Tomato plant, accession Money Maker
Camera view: vertical (180 deg); turntable rotation: 240 degrees
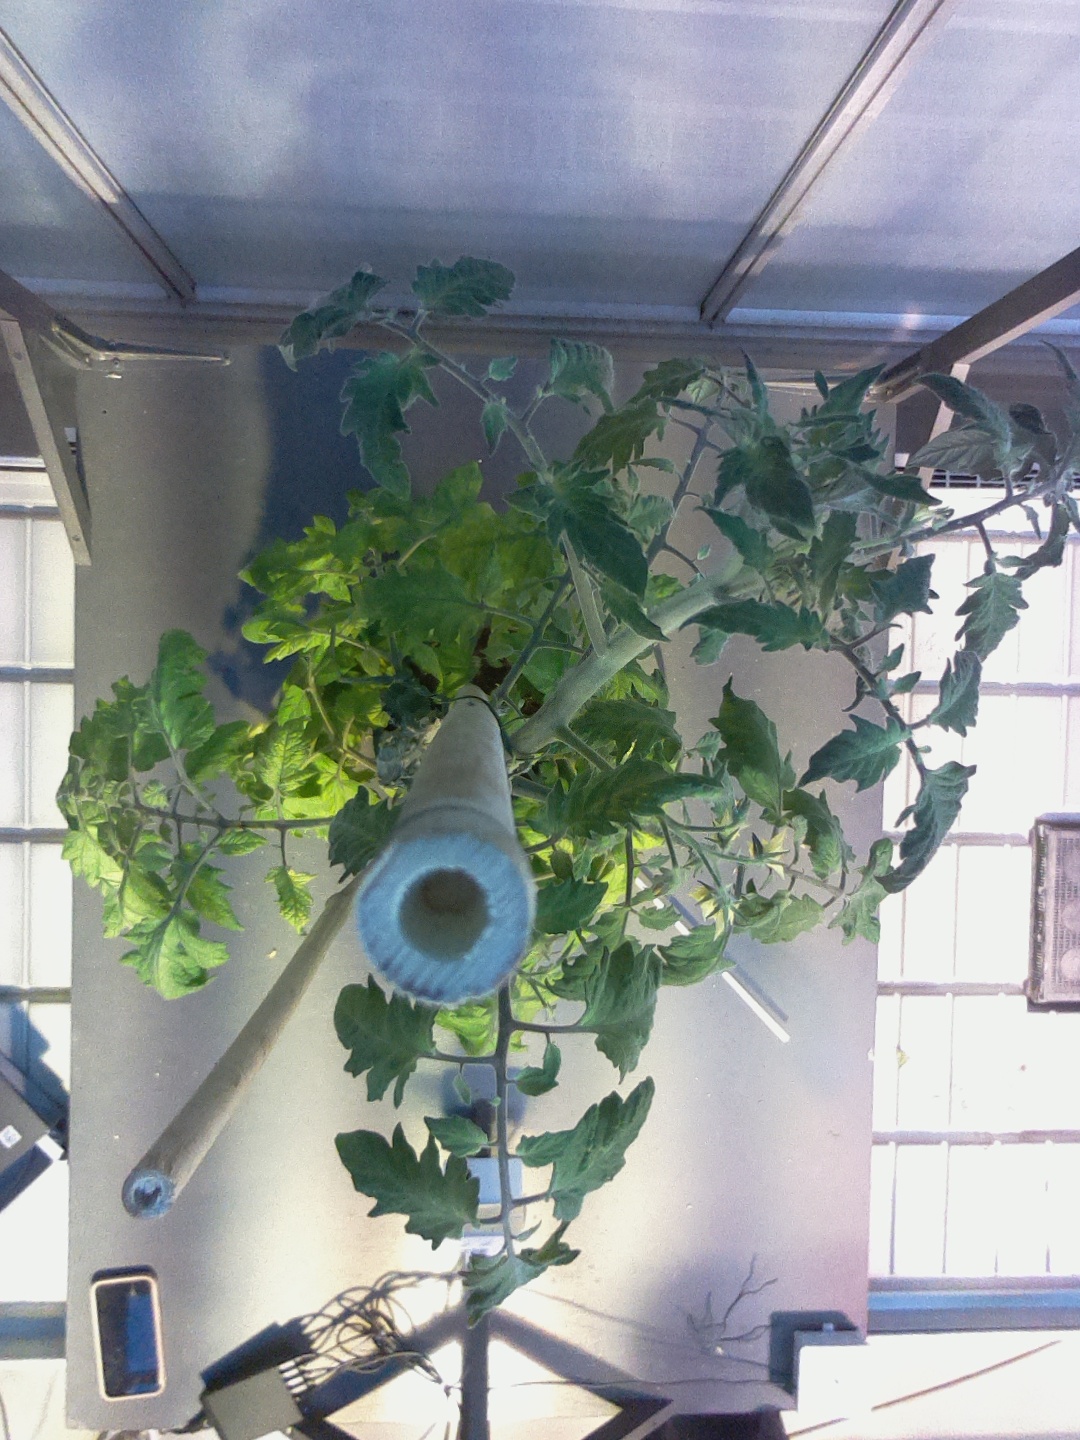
BBCH growth stage 71: 10%-20% of final fruit size